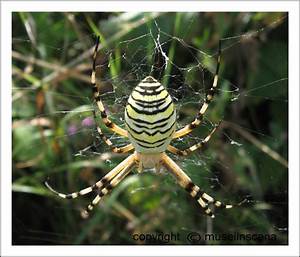
Label: spider